Effects of the 1947 Fort Lauderdale hurricane in Florida

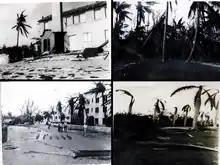
Damage in Delray Beach, Florida

The 1947 Fort Lauderdale hurricane had widespread impacts in Florida. It produced significant flooding, damage to vegetation, and beach erosion in the Miami metropolitan area. After forming off West Africa on September 2, the storm moved on a parabolic path that brought it through The Bahamas as a Category 3 hurricane on September 16, eventually striking the city of Fort Lauderdale in South Florida as a powerful Category 4 hurricane on the following day. The hurricane later crossed the state, entered the Gulf of Mexico near Naples less than 24 hours later, and went on to strike Louisiana before dissipating on September 21.